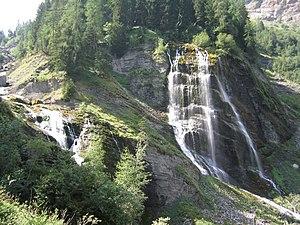
Cascades de la Sauffaz et de la Pleureuse (Haute-Savoie, France)
Sixt-Fer-à-Cheval est une commune française située dans le département de la Haute-Savoie, en région Auvergne-Rhône-Alpes.
Le lac d'Anterne est un lac de France situé dans les Alpes, en Haute-Savoie, sur la commune de Passy, dans la réserve naturelle de Sixt-Passy.
La réserve naturelle nationale de Sixt-Passy est une réserve naturelle nationale créée en 1977 dans le massif du Giffre. Située en Haute-Savoie, elle s'étend sur 9 200 ha faisant d'elle la plus vaste de ce département. S'étageant de 900 m à 3 096 m d'altitude en milieu calcaire, elle offre des milieux naturels diversifiés qui favorisent une flore et une faune variées.